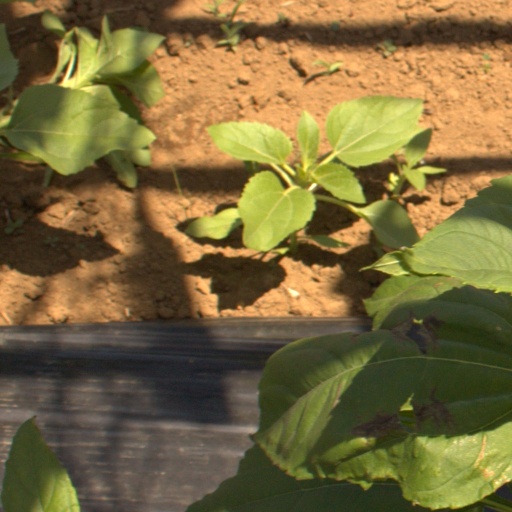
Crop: Jerusalem artichoke